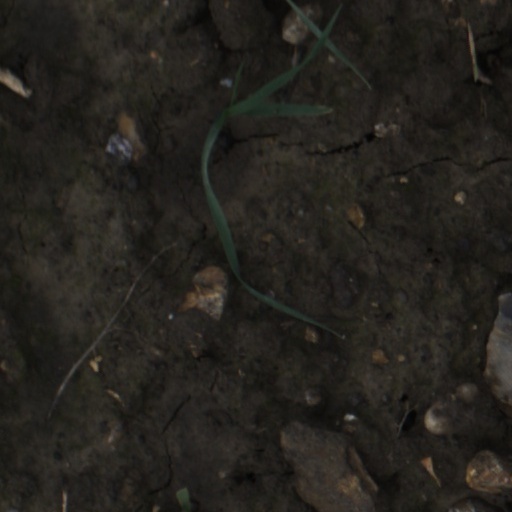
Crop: wheat